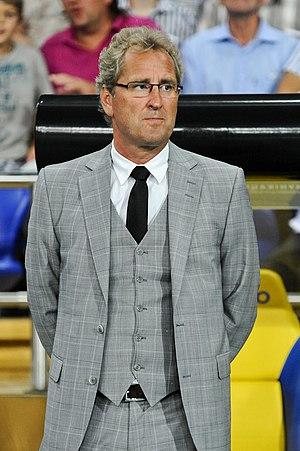
Erik Hamrén, né le 27 juin 1957 à Ljusdal, en Suède, est un entraîneur suédois de football. Il fut le sélectionneur de l'Équipe de Suède entre 2009 et 2016.
Nils Ola Toivonen, né le 3 juillet 1986 à Degerfors, est un footballeur suédois, qui évolue au poste d'attaquant ou de milieu de terrain offensif au Malmö FF.
L'équipe de Suède de football est la sélection de joueurs suédois représentant le pays lors des compétitions internationales de football masculin, sous l'égide de la Fédération suédoise de football.